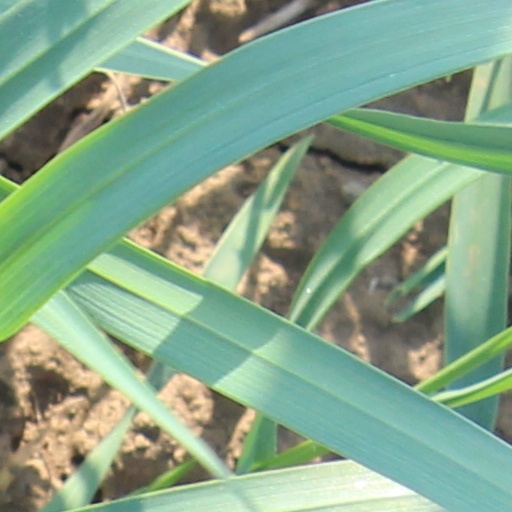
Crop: wheat